Indian art

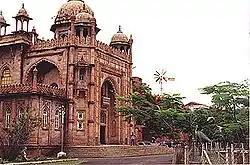
Government Museum, Chennai

Folk and tribal art in India takes on different manifestations through varied media such as pottery, painting, metalwork, paper-art, weaving and designing of objects such as jewellery and toys. These are not just aesthetic objects but in fact have an important significance in people's lives and are tied to their beliefs and rituals. The objects can range from sculpture, masks (used in rituals and ceremonies), paintings, textiles, baskets, kitchen objects, arms and weapons, and the human body itself (tattoos and piercings). There is a deep symbolic meaning that is attached to not only the objects themselves but also the materials and techniques used to produce them.